Crkvice, Montenegro

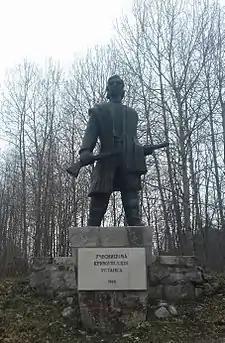
Monument in Crkvice dedicated to rebels of the Krivošije Uprising (1869)

During the rule of the Austria-Hungary over the Krivošije region, Crkvice was used up as the base military camp. The fortifications, including Fort Kom ("Crkvice Ostfort") and Fort Stražnik ("Crkvice Westfort"), were built by the Austro-Hungarian soldiers in the first half of the 19th century, and represented the furthest fortification towards the border with Montenegro. During that period, over 150 objects were built in Crkvice, including military training grounds, hotel, tennis courts, bowling alley, football pitch with stands for 1,000 spectators, cinema, church, bakery, hospital, post office, stables, and even a funicular. During the Austro-Hungarian period, Crkvice had up to 10,000 inhabitants. Crkvice bakery was the largest in Balkans at the time, having produced 24 tons of bread per day.